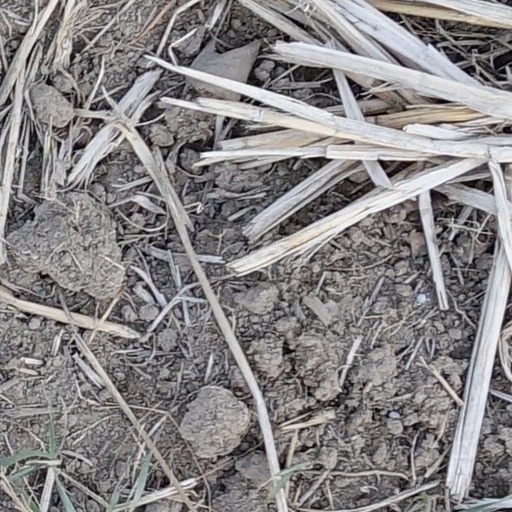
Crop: wheat